Alexander Hogan Plantation

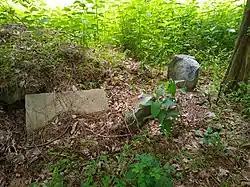

Alexander Hogan Plantation is a historic archaeological site located near Chapel Hill, Orange County, North Carolina. The site was inhabited between 1838 and 1890, and consists of four stone outbuilding foundations, a chimney fall, and a cemetery.